The Triumphal Entry of Henry IV into Paris

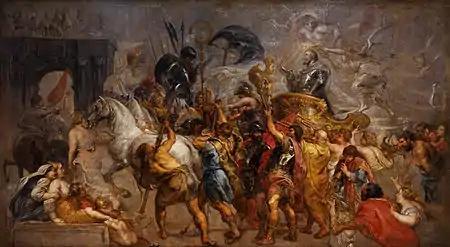
"The Triumphal Entry of Henry IV into Paris" (1627) by Rubens

The Triumphal Entry of Henry IV into Paris is a 1627 oil on canvas by the artist Peter Paul Rubens, measuring 367 by 693 cm. It shows Henry IV of France's entry into Paris in 1594. It forms a pair with "Henry IV at the Battle of Ivry" - both were bought by Cosimo III de' Medici in 1686. They are both now in the Uffizi Gallery in Florence, where they have been since 1773.